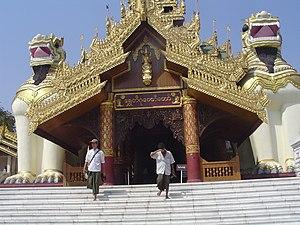
Entrée sud de la Pagode Shwedagon